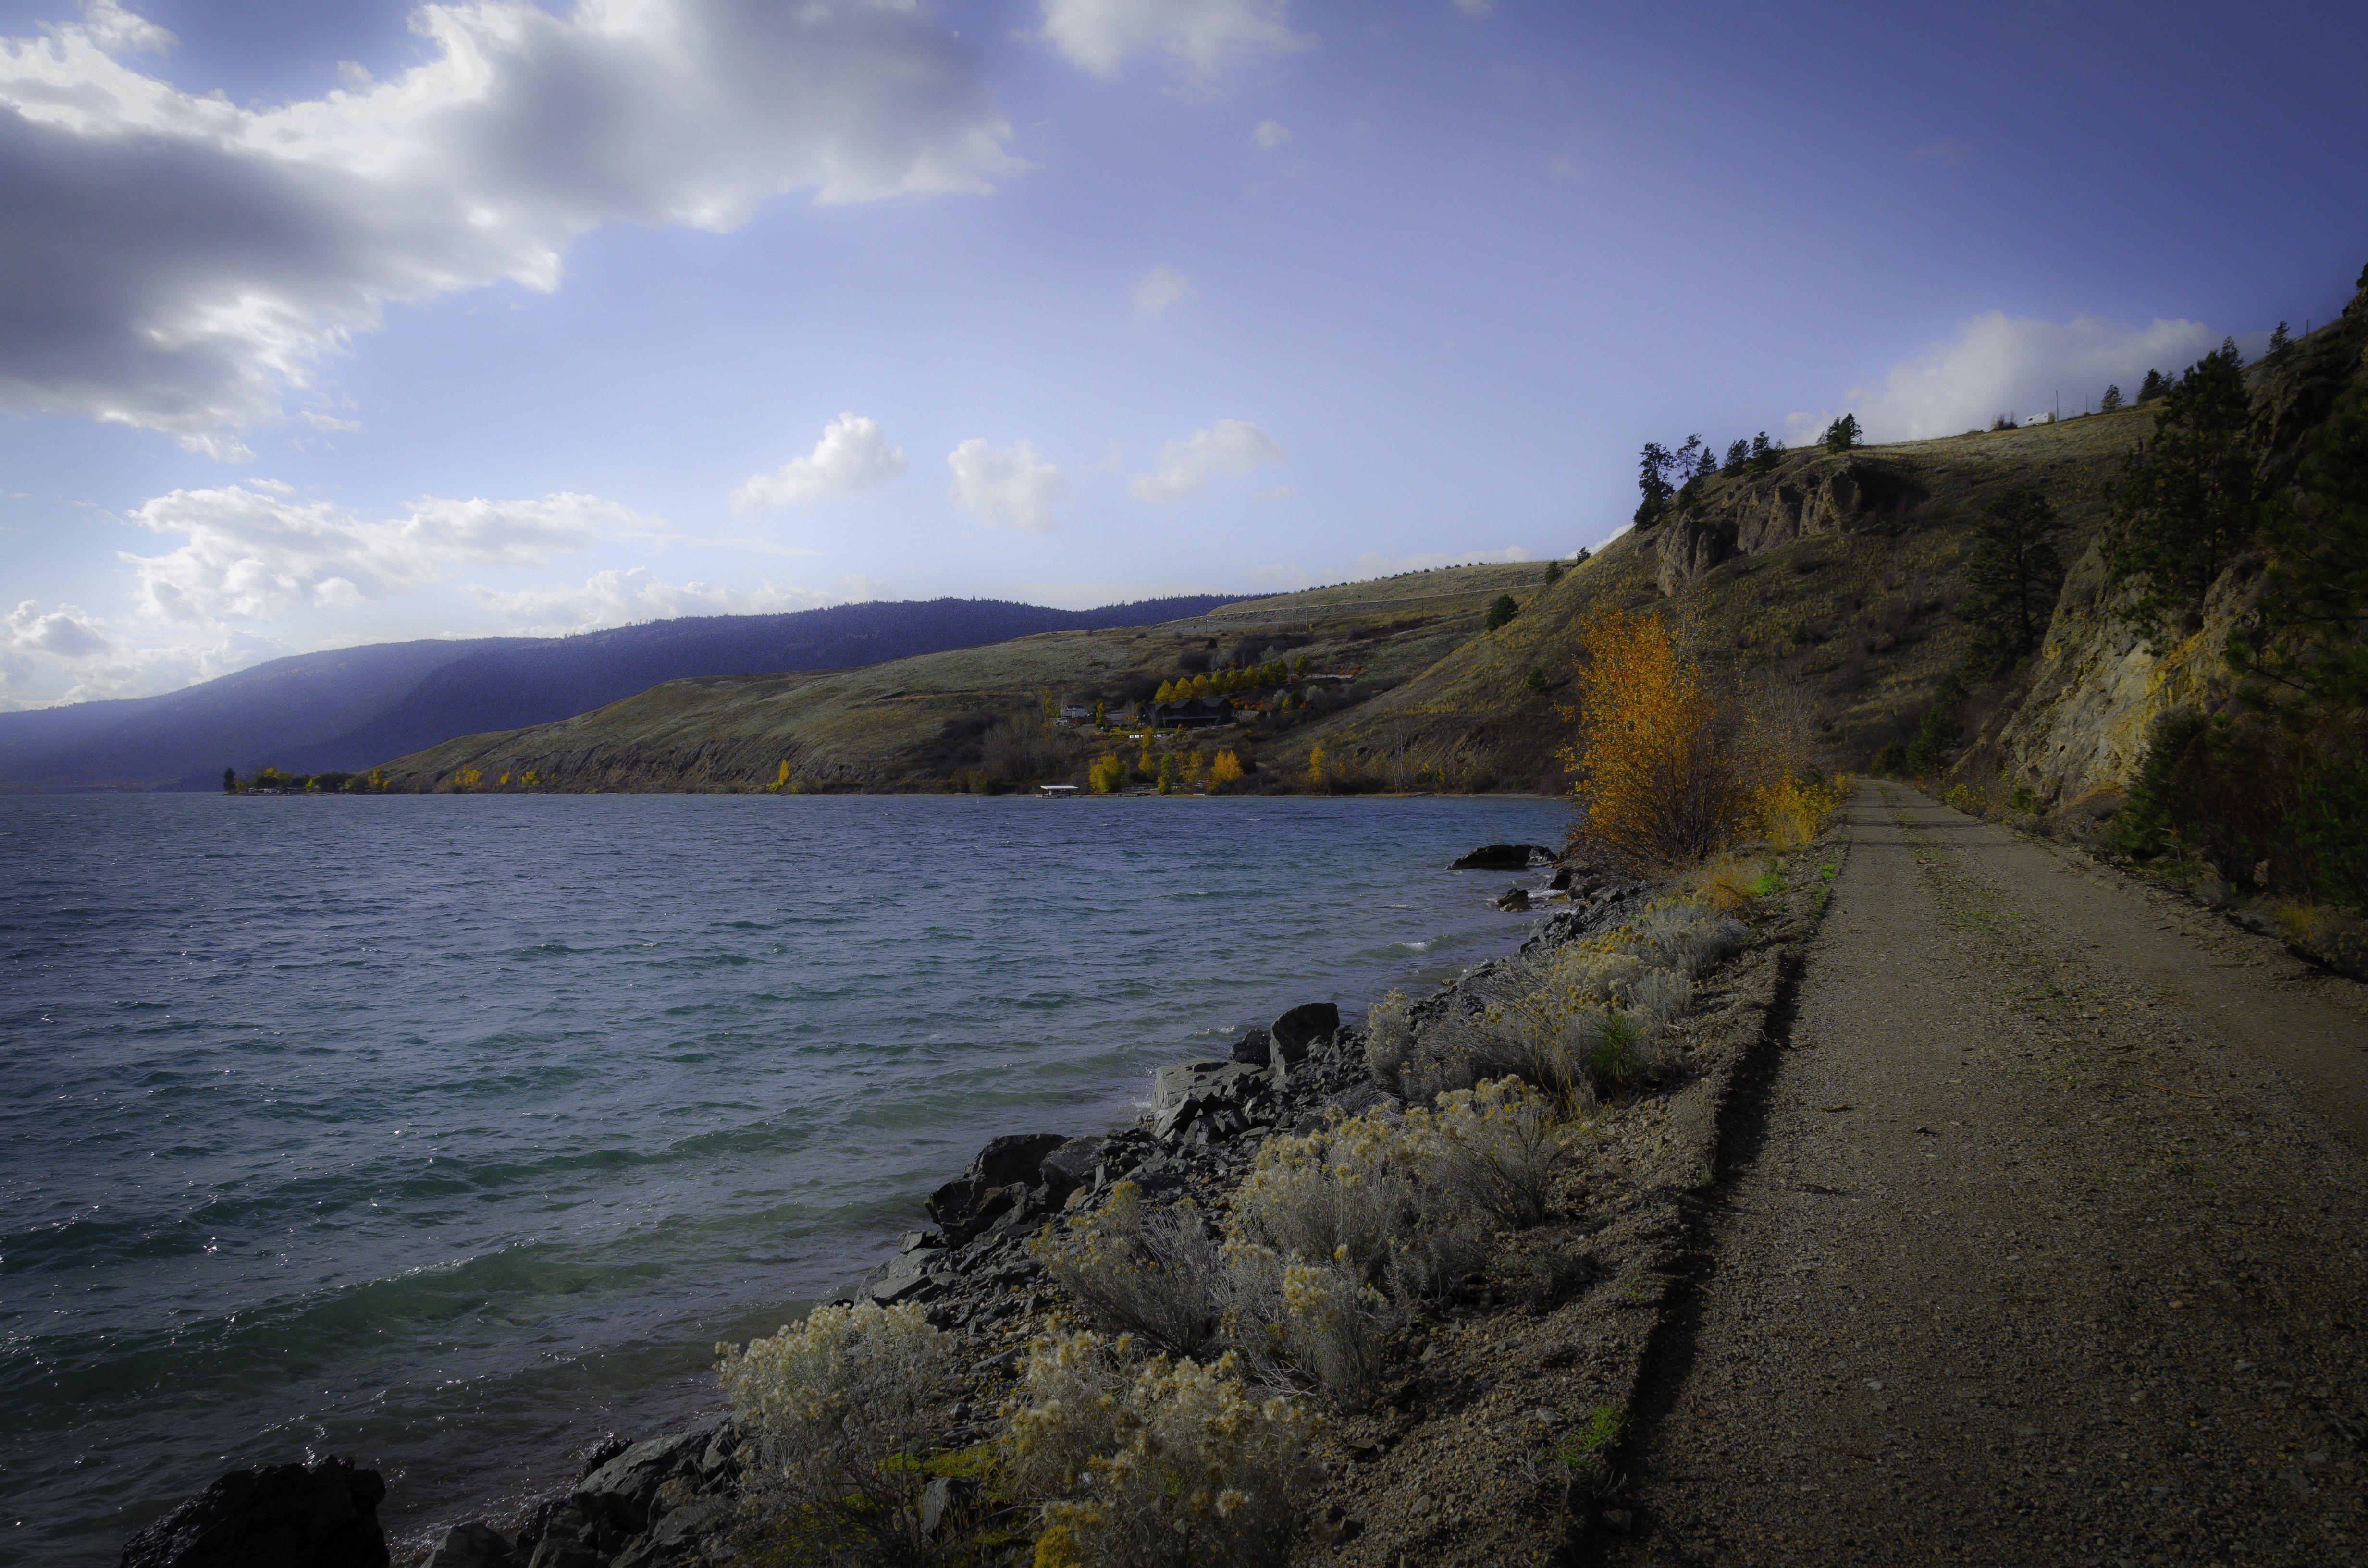
beach, landscape, sea, coast, tree, water, nature, rock, ocean, horizon, mountain, cloud, sky, sunset, hill, shore, wave, lake, river, vacation, travel, cliff, cove, scenic, seascape, bay, island, reservoir, seashore, terrain, body of water, outdoors, daylight, bushes, loch, cape, landform